Erika Heymann

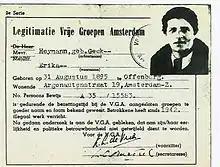
Erika Heymann's VGA Certificate

On 4 September 1943 Floersheim's relatives the Polaks (Frits, Berni and Ilse) arrived at the house at his suggestion because they had been forced to leave the place they were hiding. The next day, German police, acting on a tip, raided the house, arresting the Polaks, Erwin Geismar, and Erika Heymann. Appie Keizer was away. Floersheim was there, but managed to escape across a balcony. Erika's children were not at home and were able to stay at the Argonautenstraat for the rest of the war.